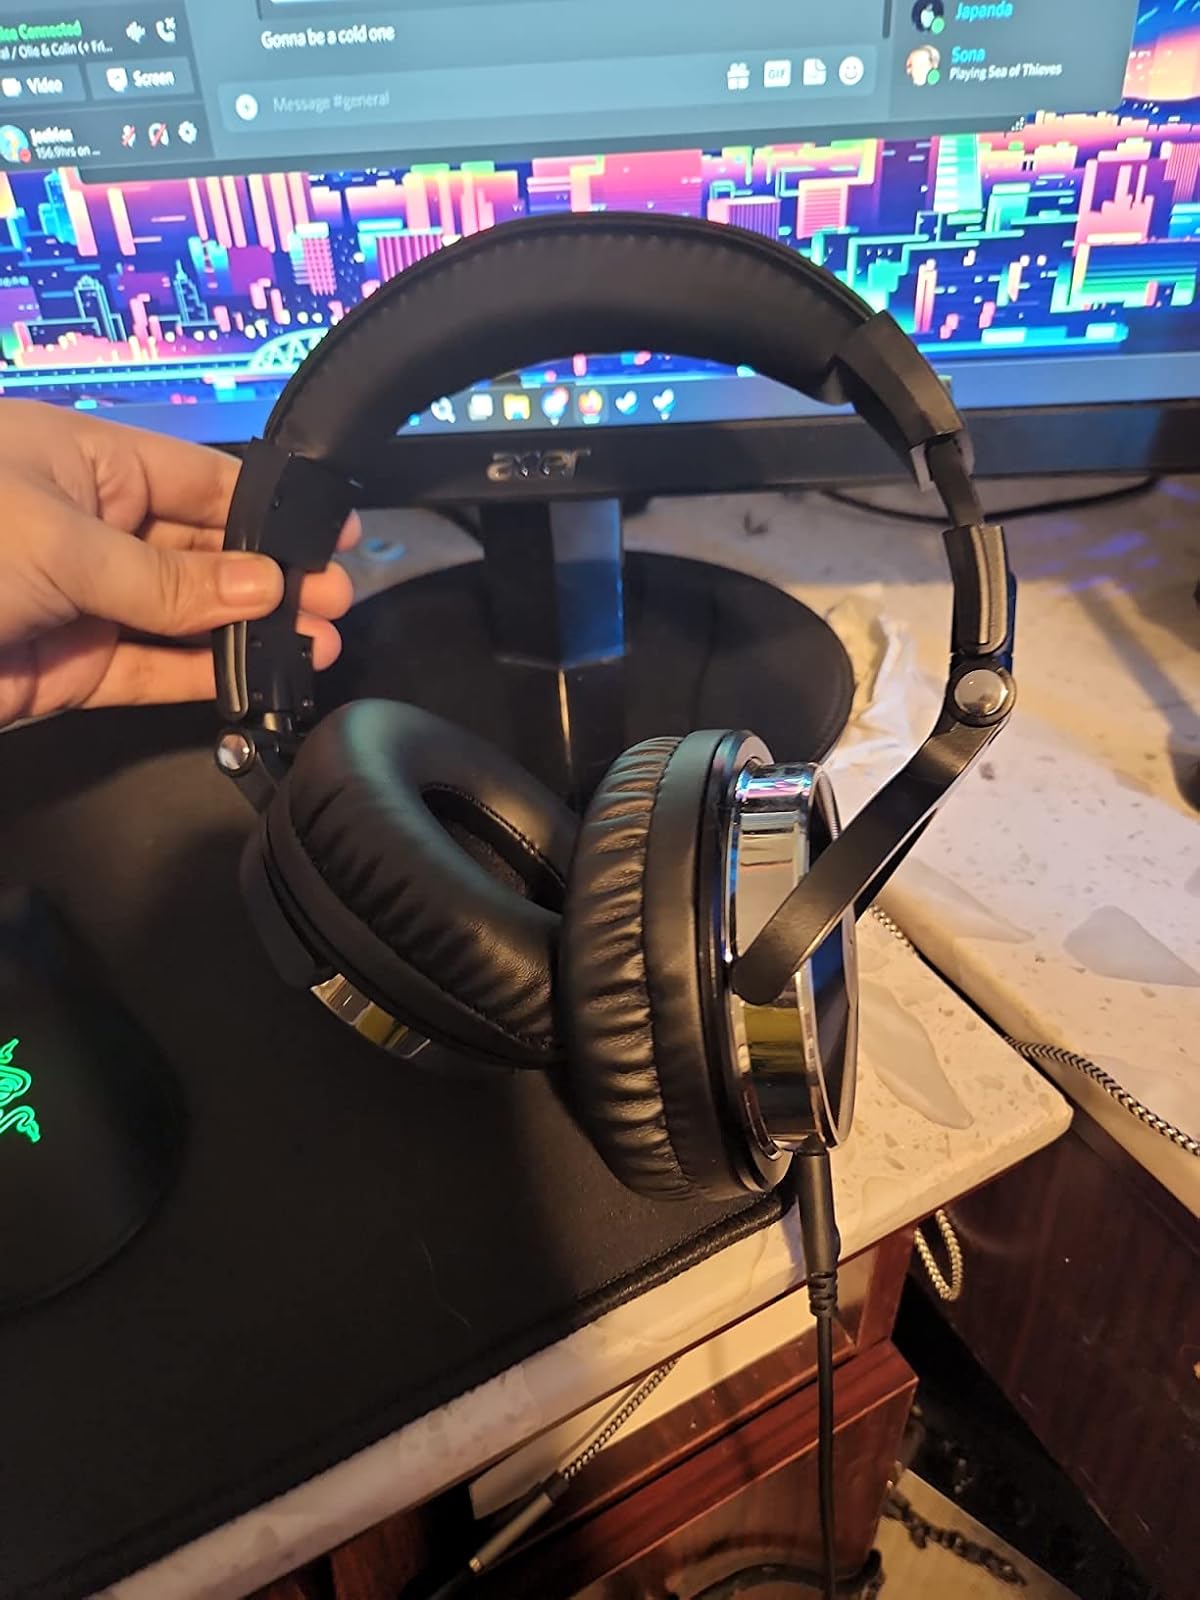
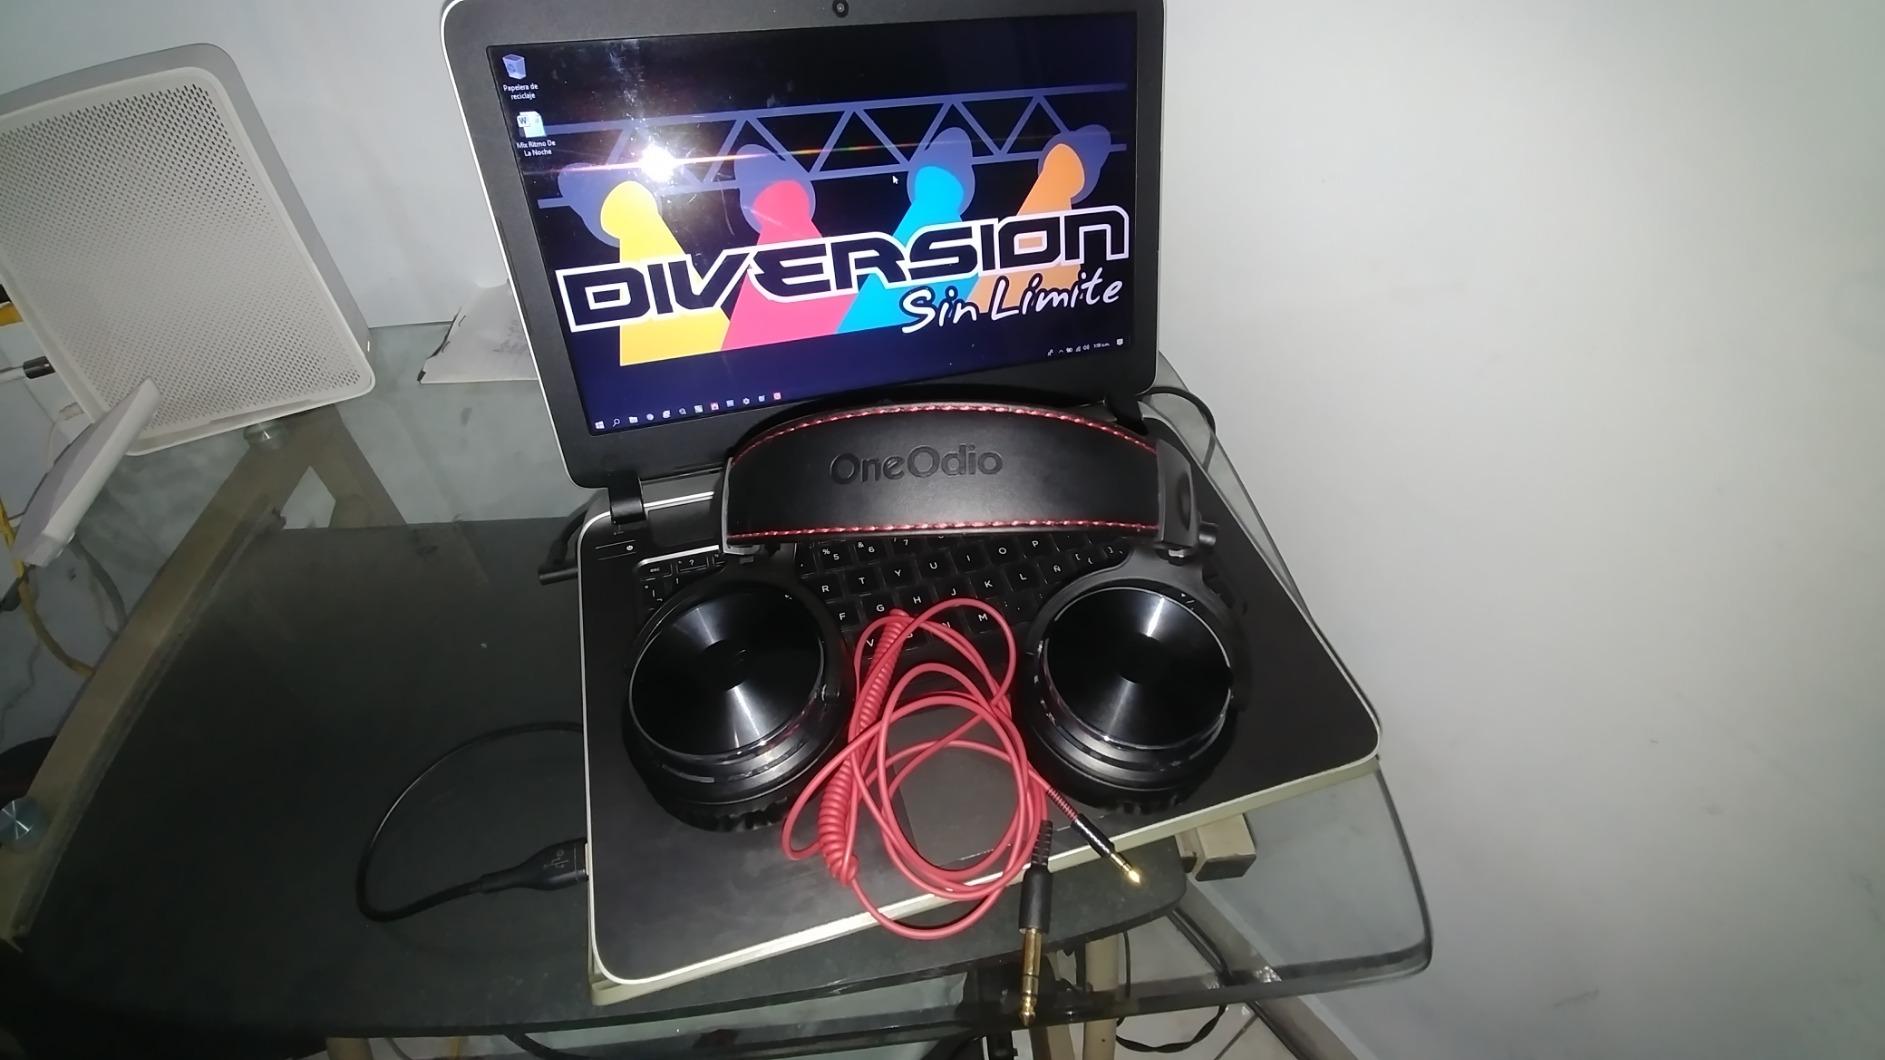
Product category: headphones
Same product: yes